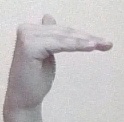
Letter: khaa